Castle of Marracq

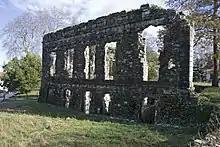
The ruined castle

The Castle of Marracq is a ruined 18th-century castle in Bayonne, Pyrénées-Atlantiques, France.